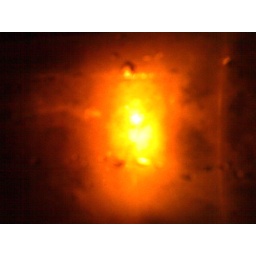
Clicked a vapour lamp through a cold glass of water while waitin for friends in a cafe